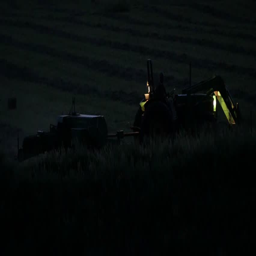
a farmer bailing his hay late at night in the field with his tractor